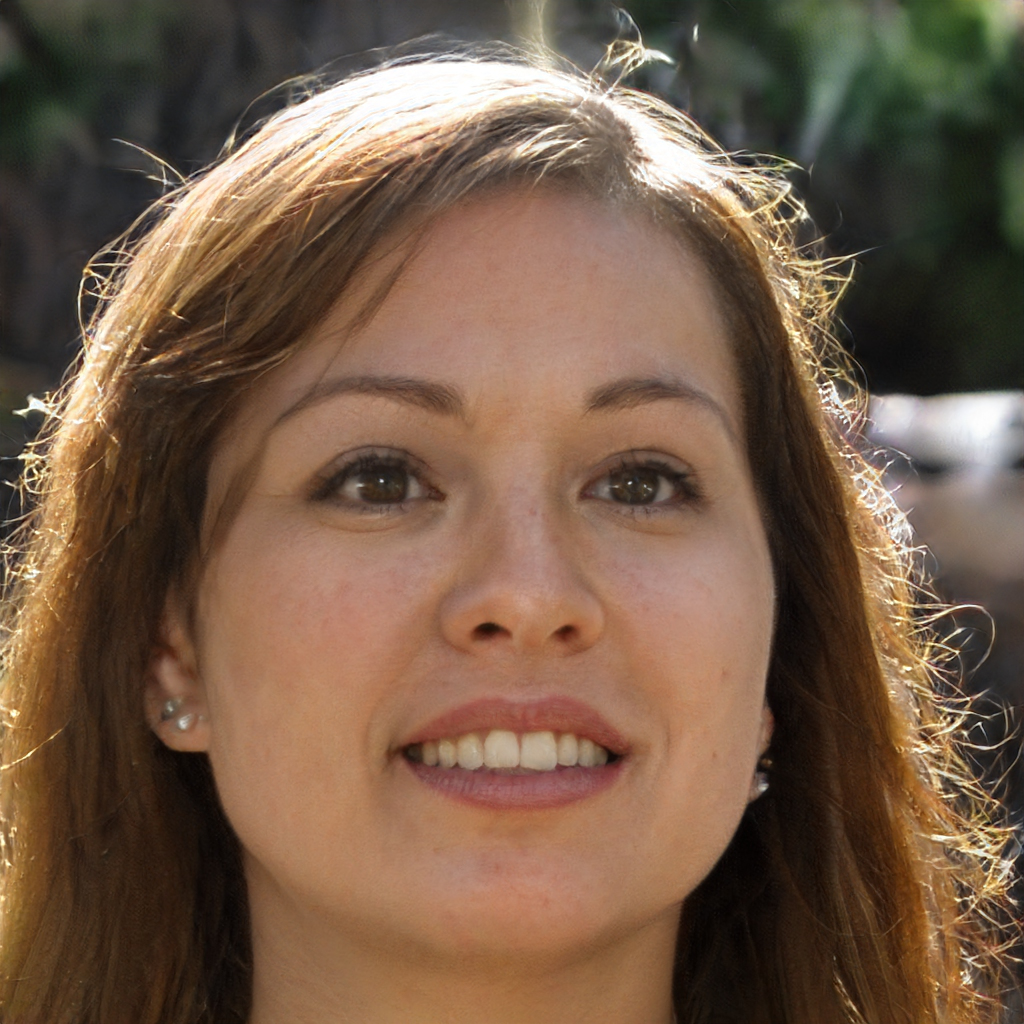
Gender: Female